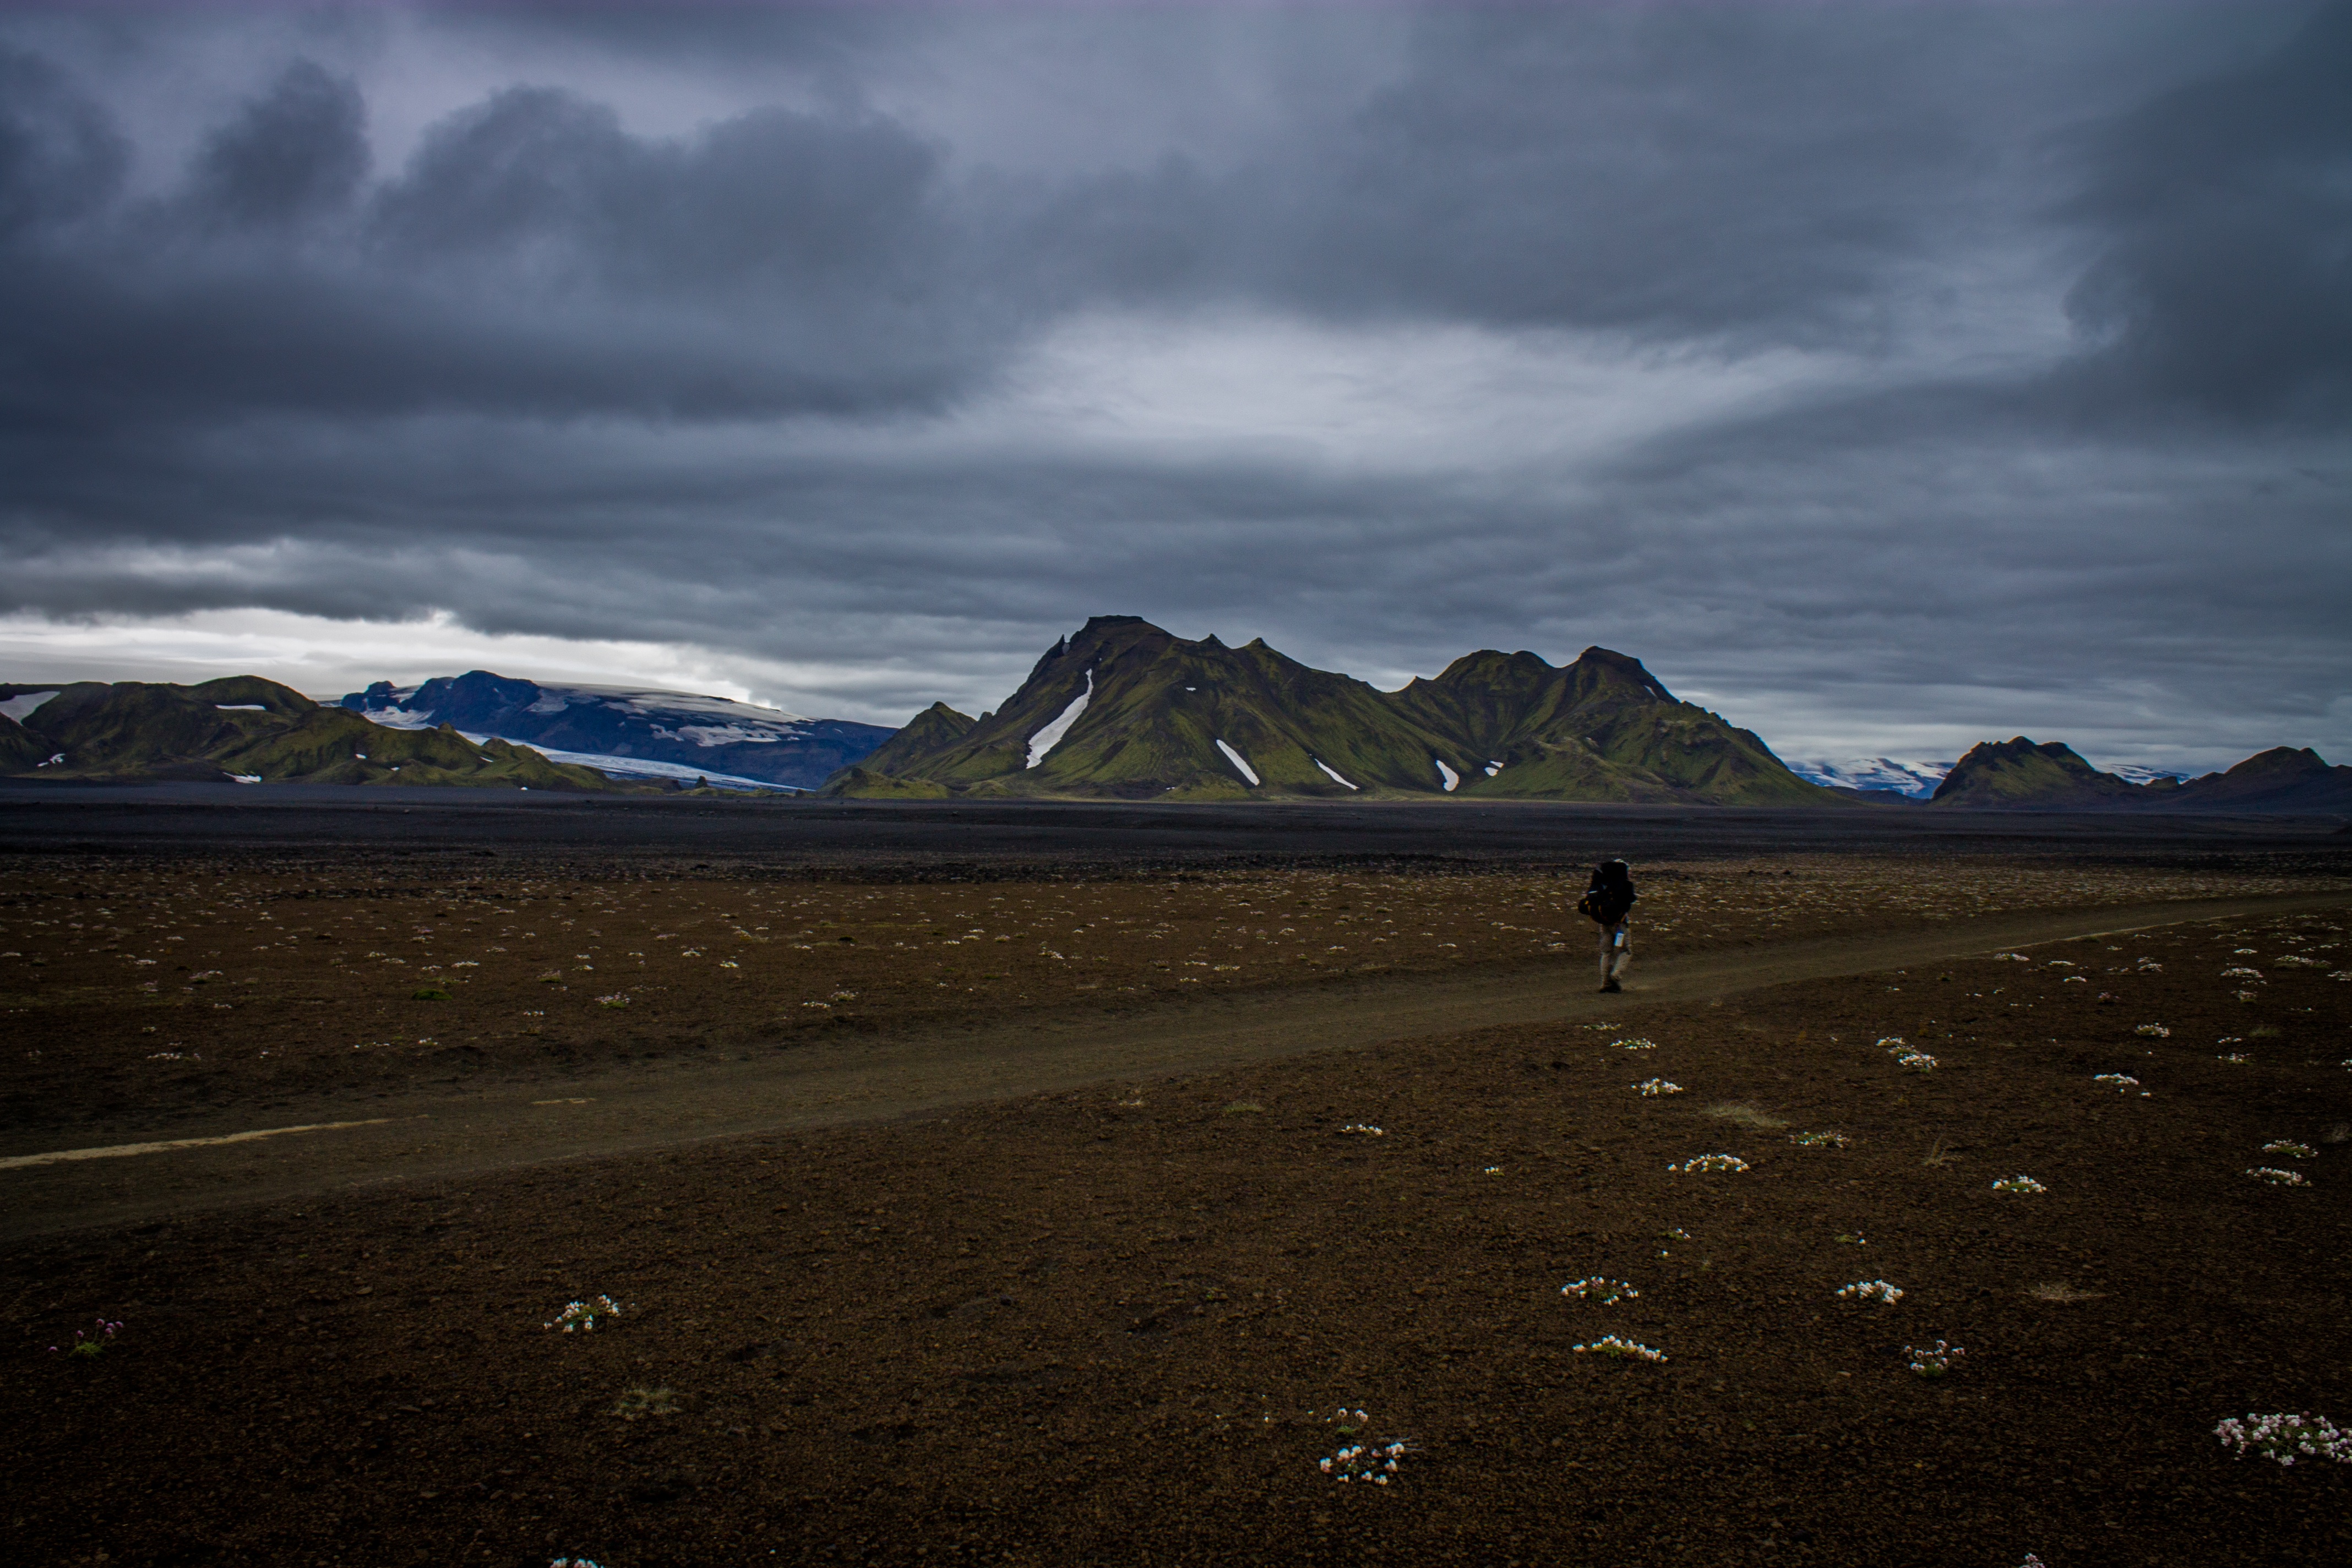
landscape, sea, coast, nature, horizon, mountain, cloud, sky, sunrise, sunset, sunlight, morning, hill, wind, dawn, mountain range, dusk, evening, weather, plain, plateau, landform, geographical feature, atmospheric phenomenon, mountainous landforms